Charles D. Newton

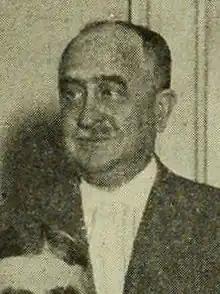
Charles D. Newton

Charles Damon Newton (May 25, 1861, in Birdsall, Allegany County, New York – October 30, 1930, in Geneseo, Livingston County, New York) was an American lawyer and politician.